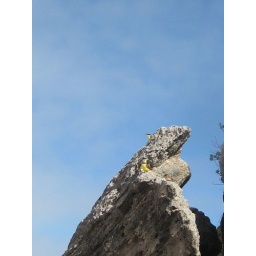
beautiful yellow birds on high, above horse shoe bay